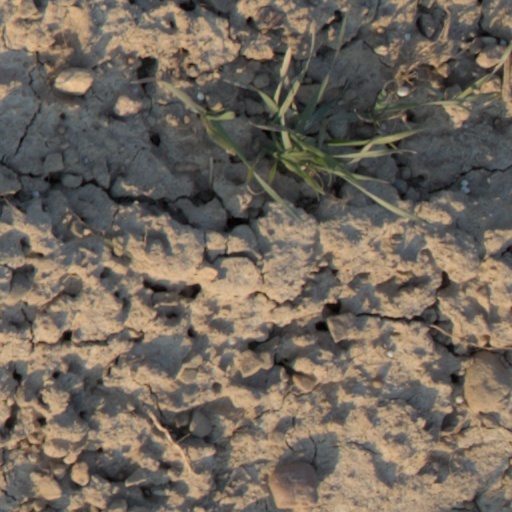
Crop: wheat